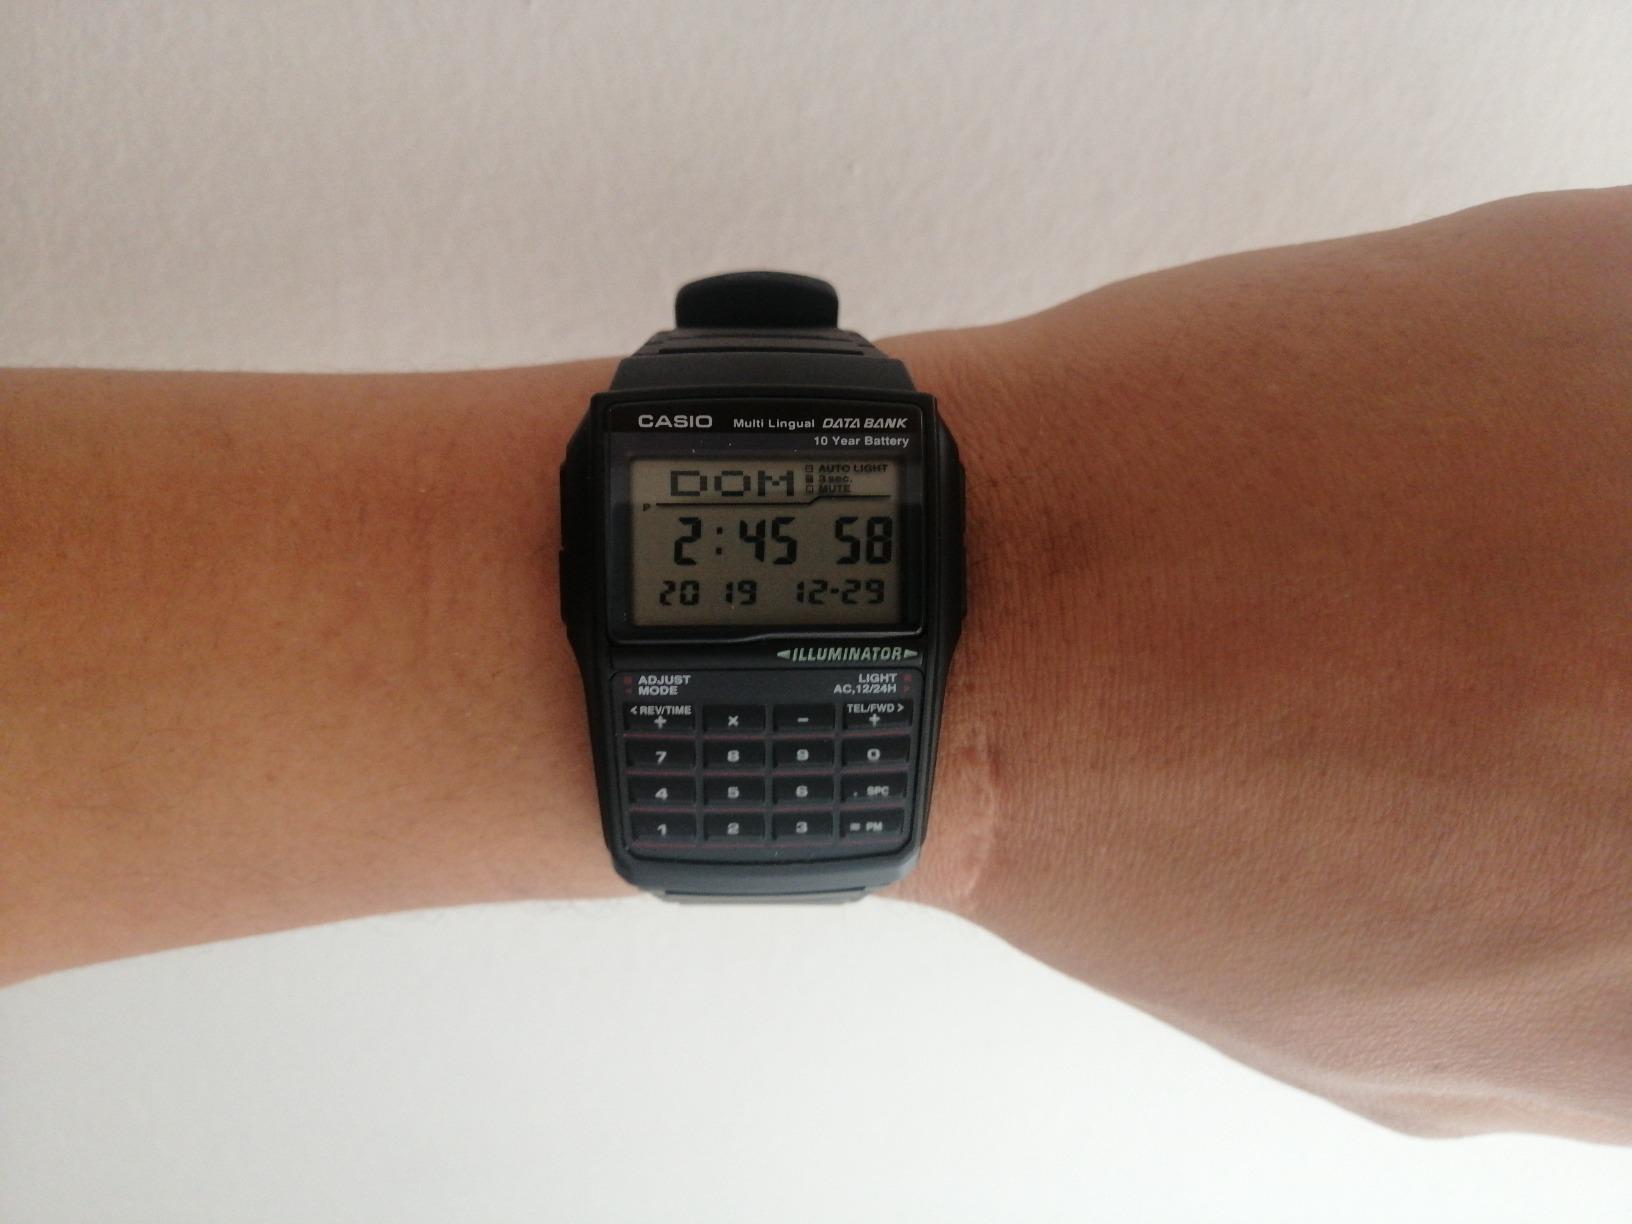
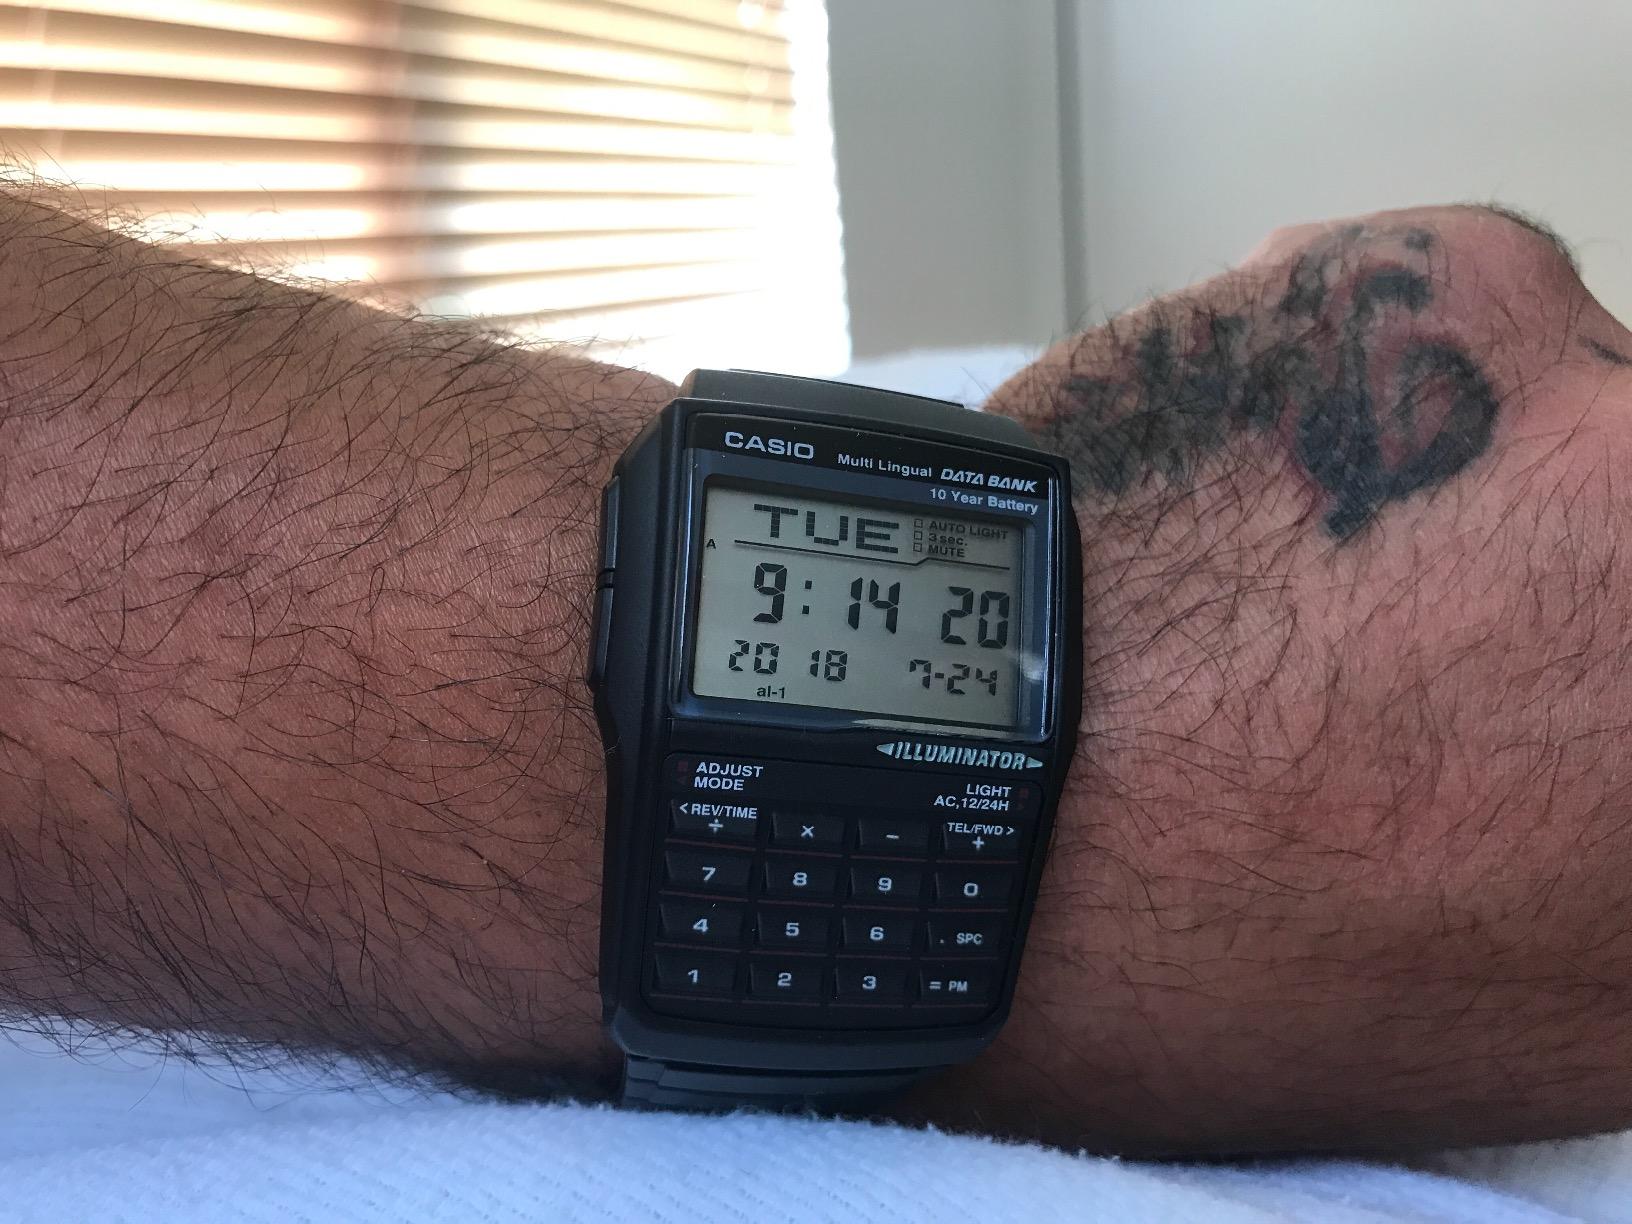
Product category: accessories_watch
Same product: yes